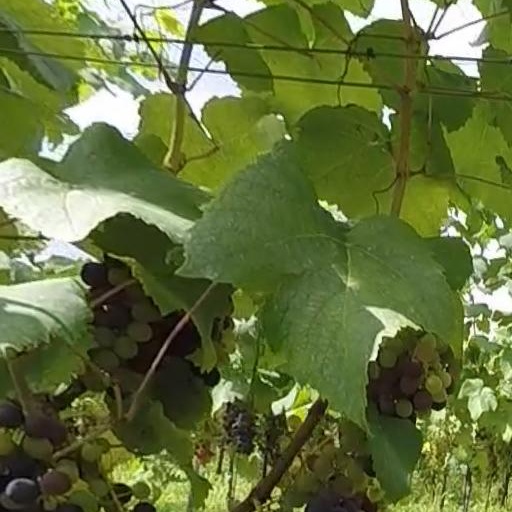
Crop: grape